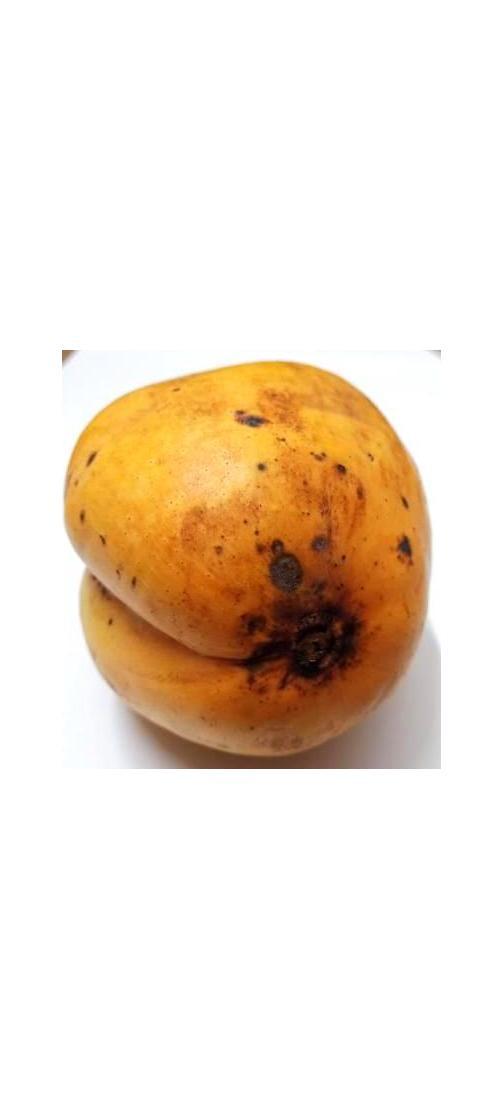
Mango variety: Bari-11